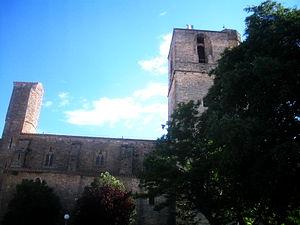
Église Saint-Félix à Lézignan-Corbières
Cet article recense les monuments historiques de l'Aude, en France.
L'église Saint-Félix est une église située en France à Lézignan-Corbières, dans le département de l'Aude en région Occitanie.